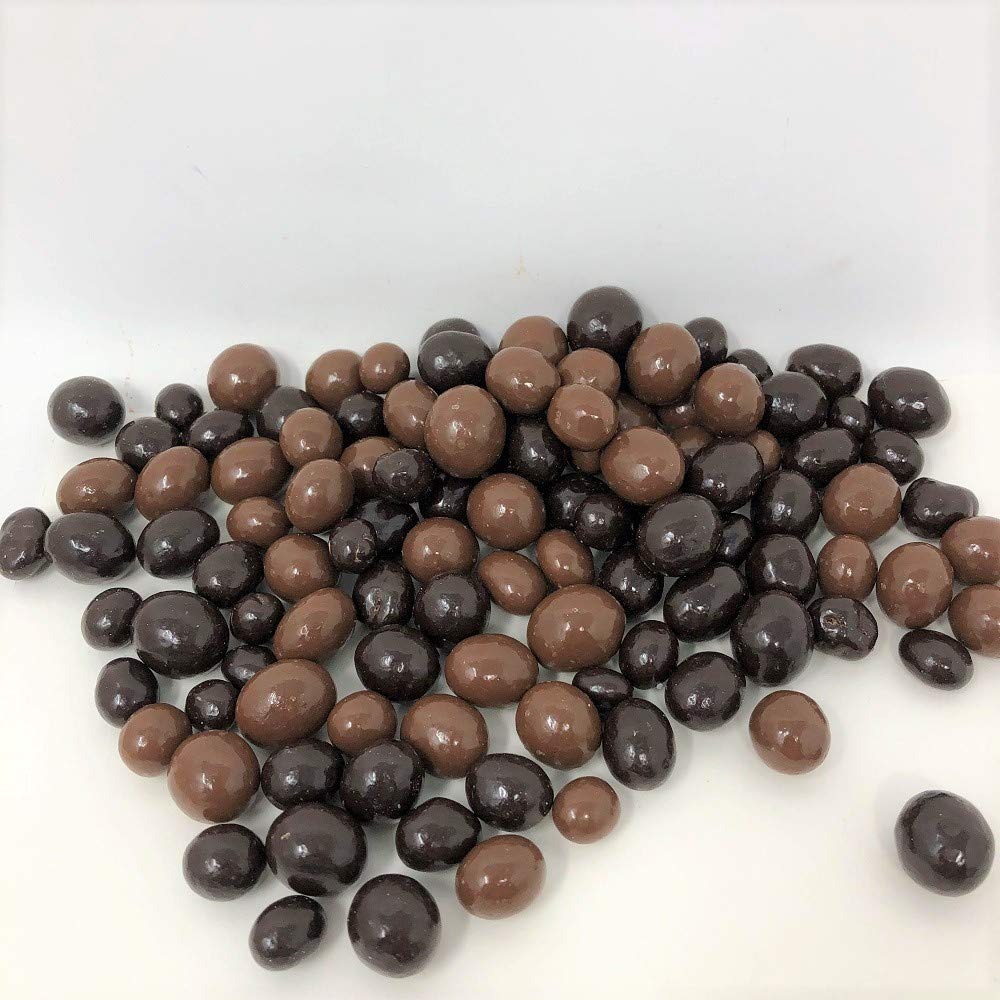
Item Name: Chocolate covered Coffee Beans Milk and Dark Chocolate Combo 2 pounds
Product Description: A combination of Milk and Dark Chocolate covered Coffee Beans. A fresh, crunchy coffee bean covered in chocolate. Delicious!! This listing is for a bulk 2 pound bag of combined Milk and Dark Chocolate covered coffee beans.
Value: 32.0
Unit: Ounce

Price: 37.12